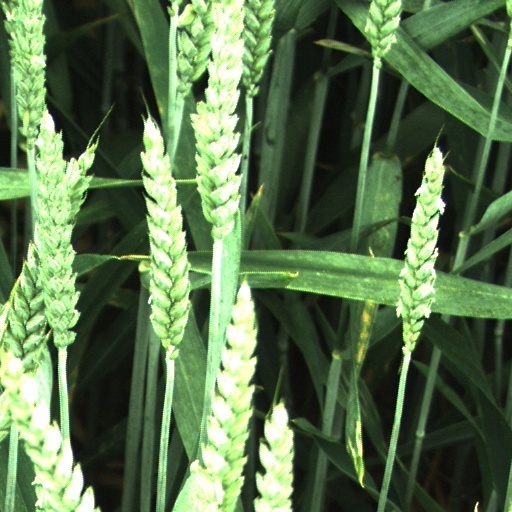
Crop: wheat